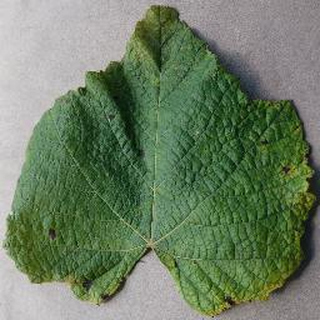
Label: grape_leaf_blight